Ontario Young Liberals

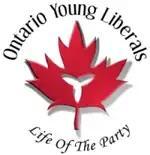
OYL logo, 2000–2003

Since the Liberal Party allocates specific number of delegate spots for campus liberal associations at its national convention, key players of the OYL wielded unique influence in the party’s leadership selection as it has the largest number of campus associations under its jurisdiction. OYL had been a fierce battleground during federal leadership races from the early 80s to 2006. The Paul Martin leadership campaign was particularly notorious for hostile take over of campus liberal associations leading up to the 1990 and 2003 contests.